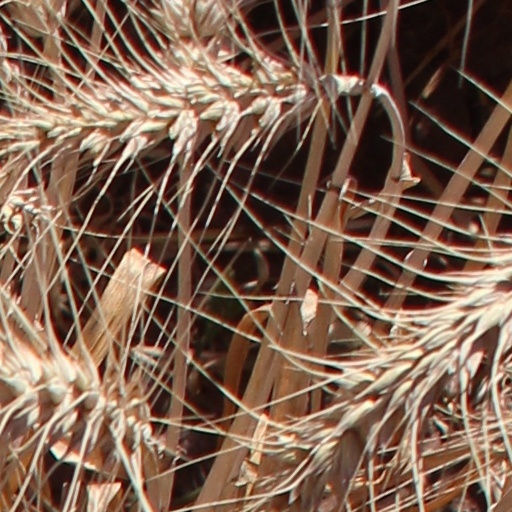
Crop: wheat